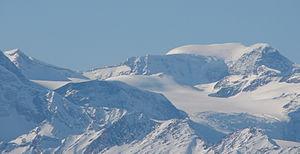
Le mont Sir Wilfrid Laurier est le point culminant de la chaîne Cariboo au centre-est de la Colombie-Britannique, à l'ouest du Canada. La montagne fait partie du chaînon Premier, qui est situé à l'ouest de Valemount.